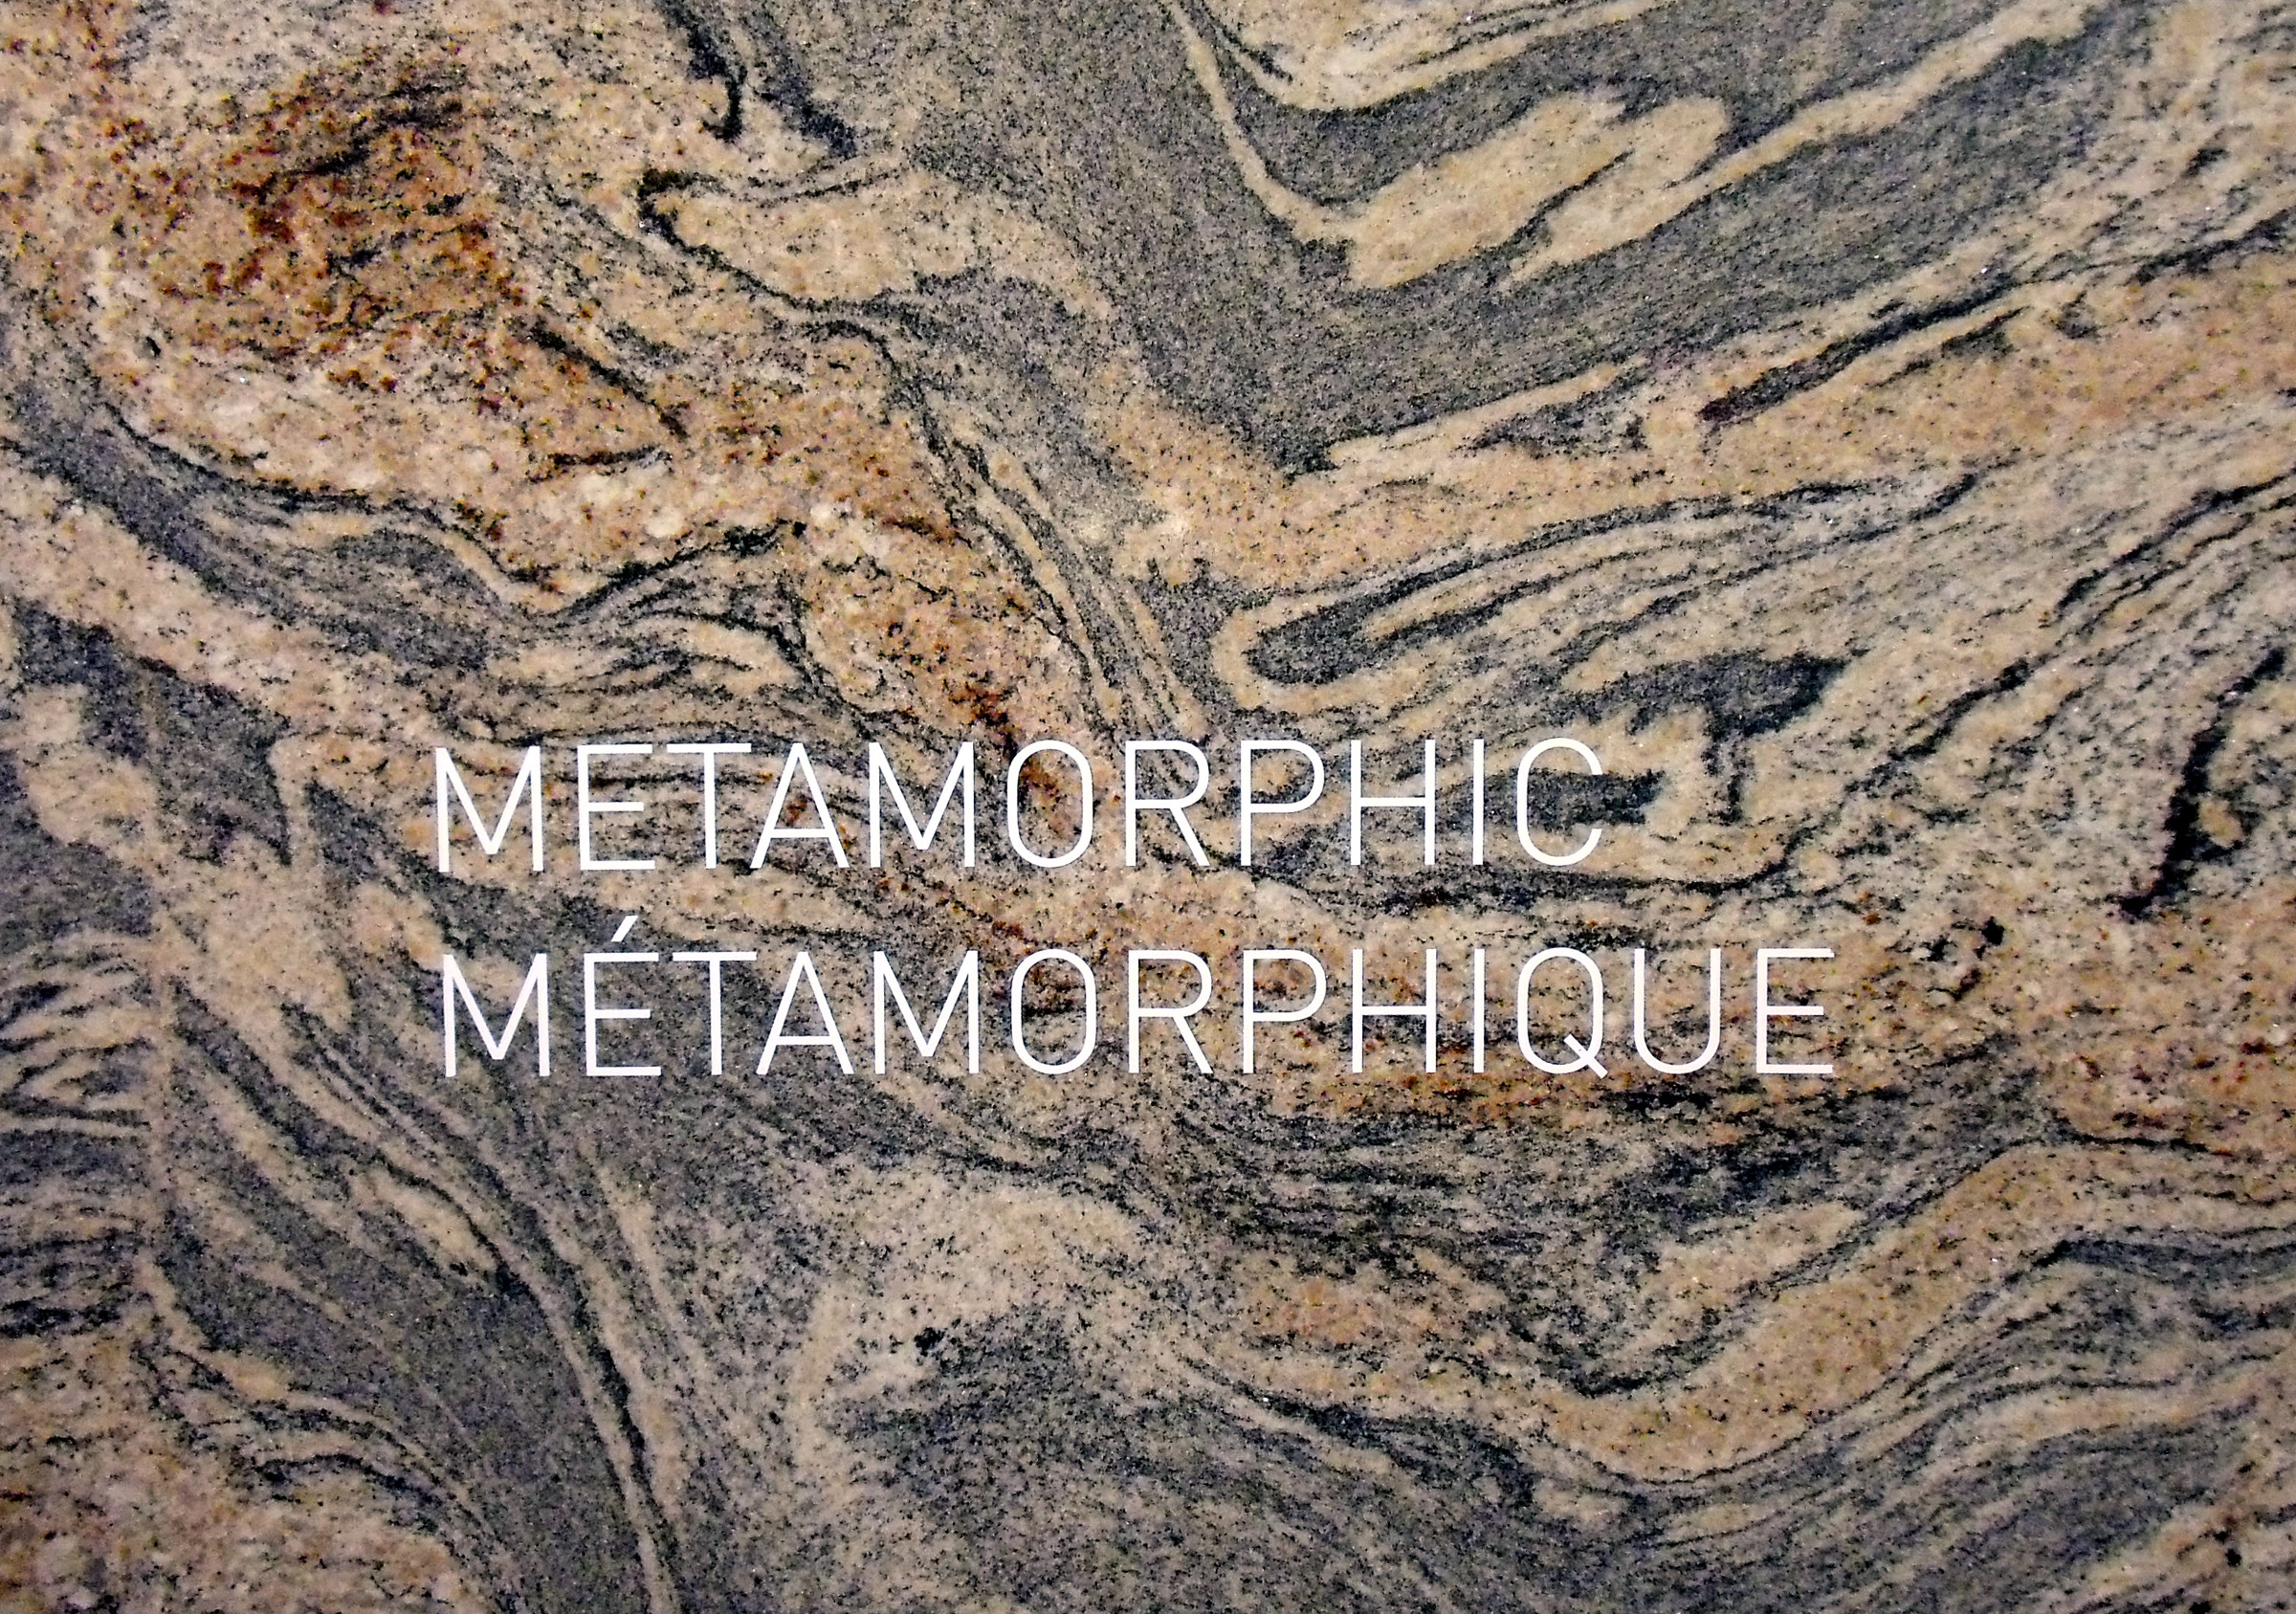
rock, wood, texture, formation, soil, material, 2011, geology, canada, geotagged, victoria, royal, ontario, granite, melting, subarcticmike, bedrock, ottawa, museumofnature, petrology, igneous, metamorphic, gneiss, migmatite, metamorphique, regionalmetamorphism, flooring, geological phenomenon